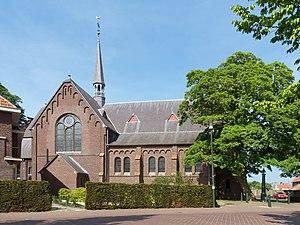
America est un village situé dans la commune néerlandaise de Horst aan de Maas, dans la province du Limbourg. Le 1ᵉʳ janvier 2007, le village comptait 2 130 habitants.